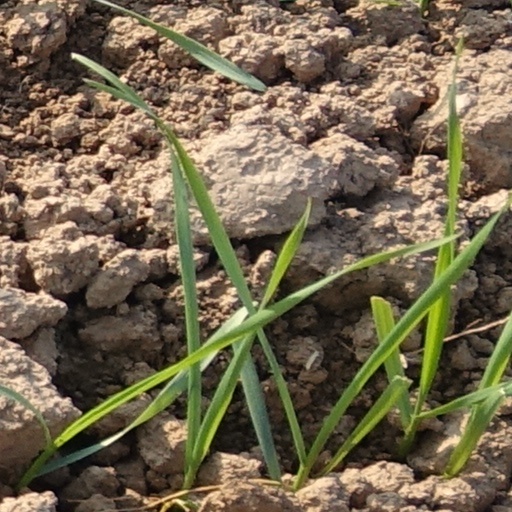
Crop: wheat